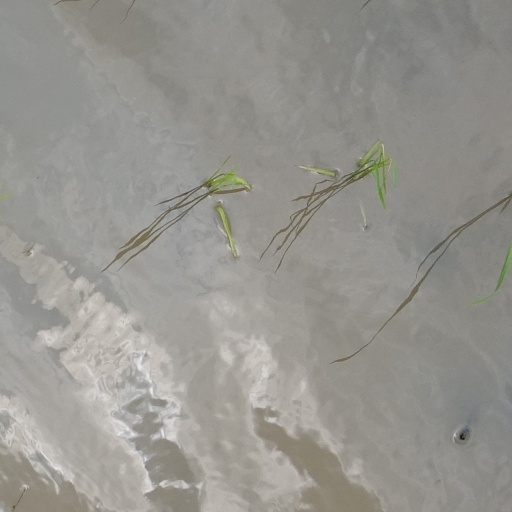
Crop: rice